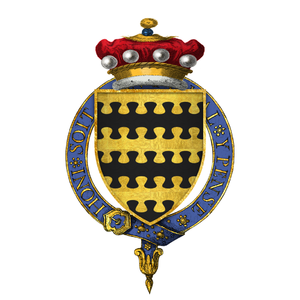
William Blount, 4ᵉ baron Mountjoy, chevalier de l'ordre de la Jarretière, est un courtisan et bel esprit anglais. Ce mécène fut en son temps l'une des plus grosses fortunes d'Angleterre.